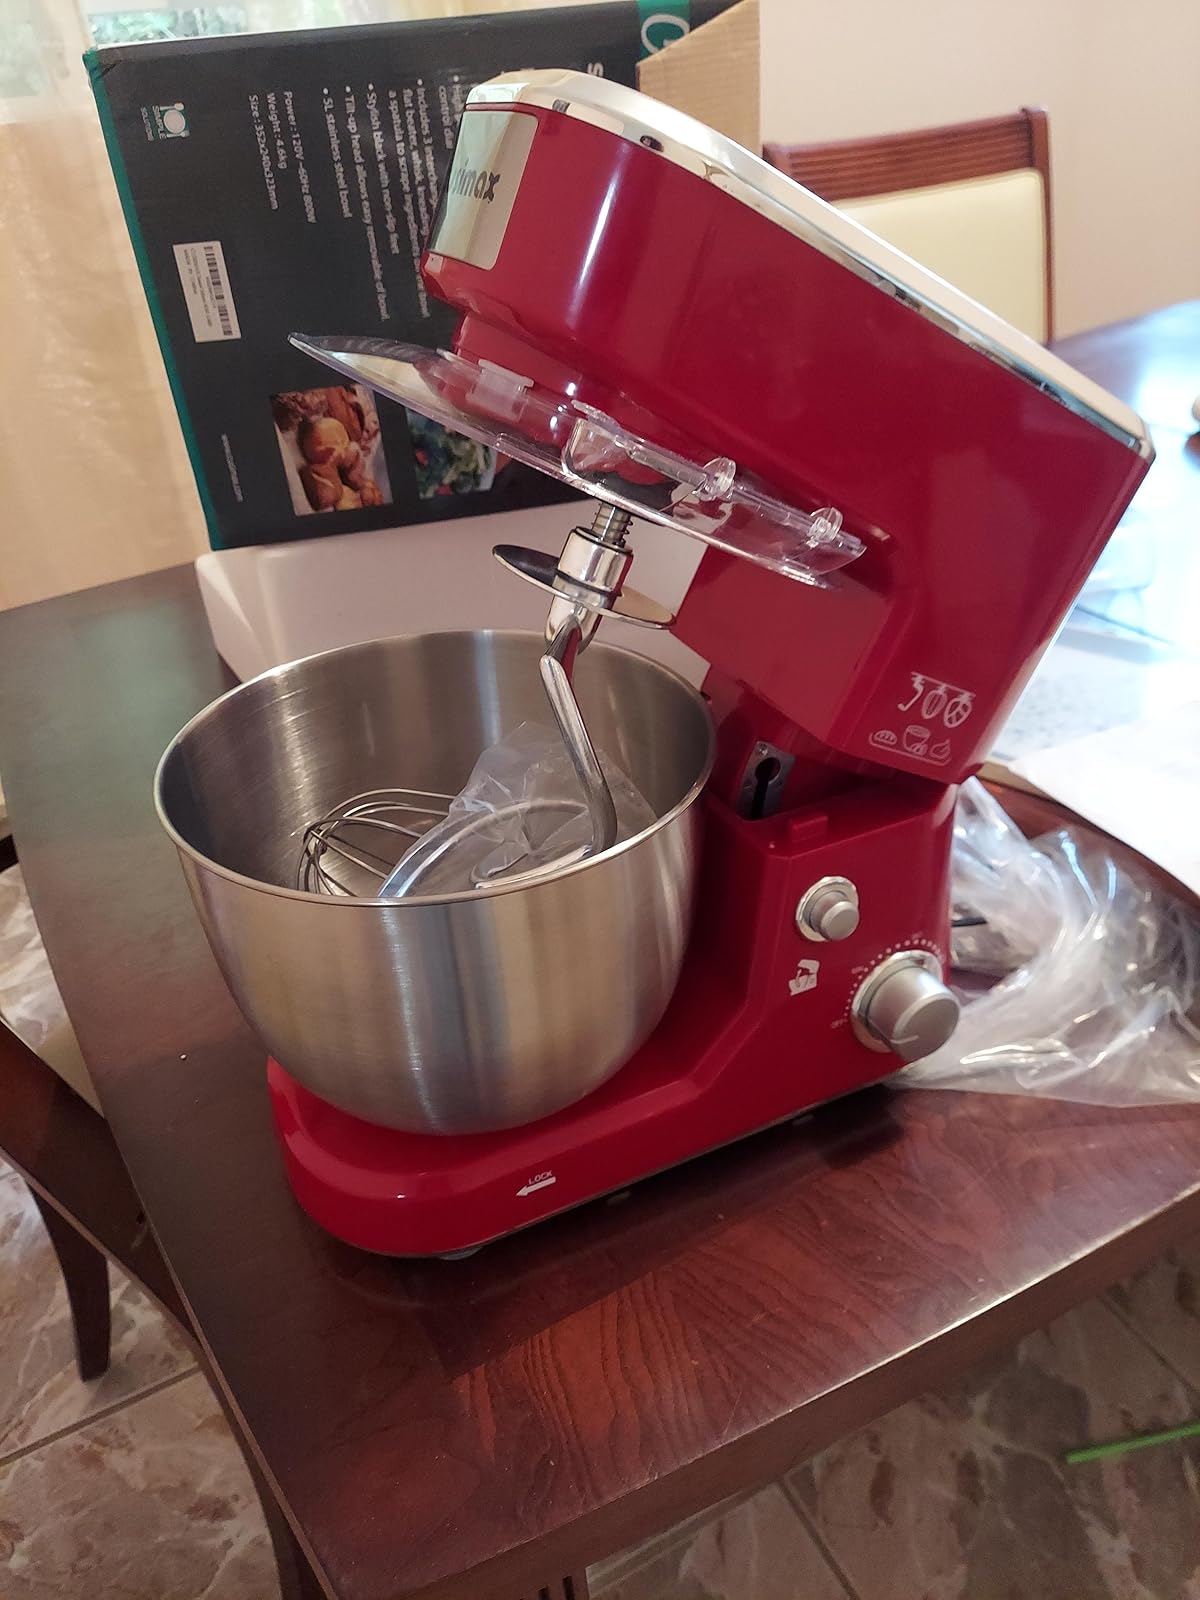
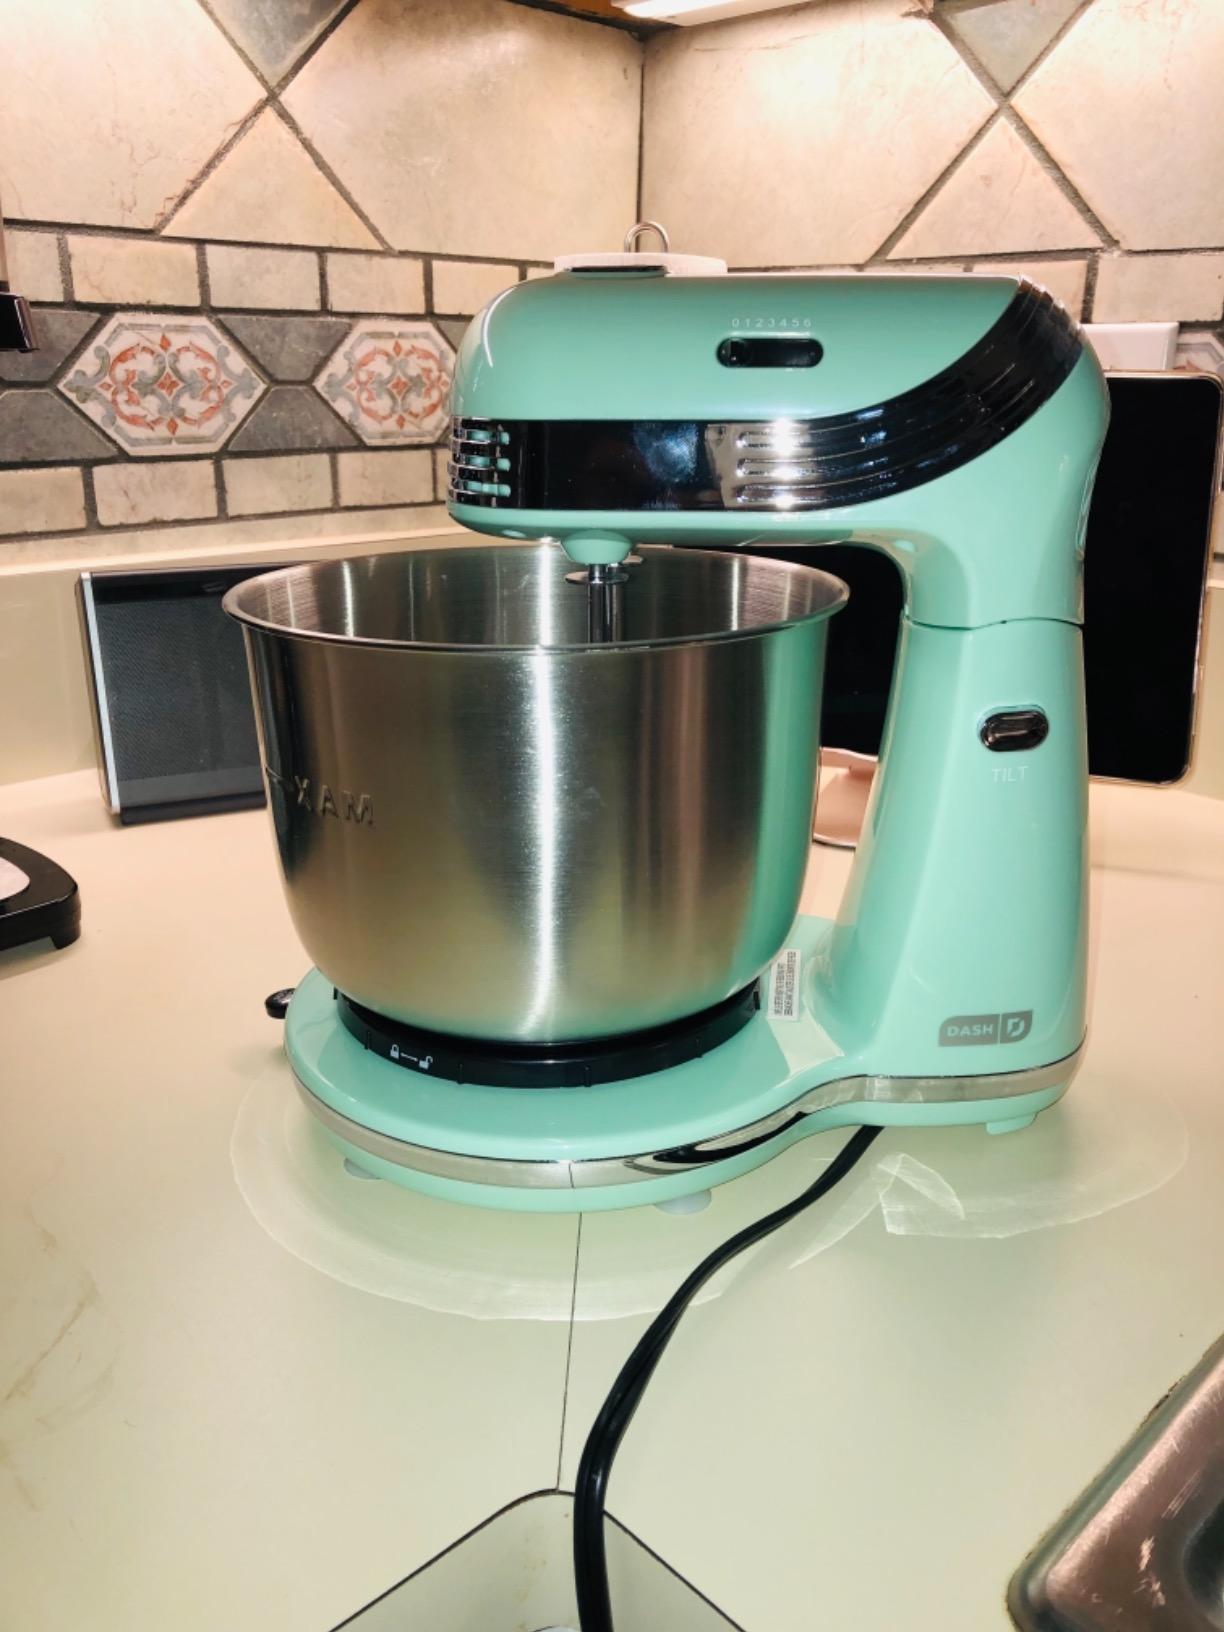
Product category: items_mixer
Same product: no